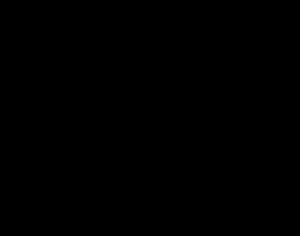
Mecillinam est une amidinopénicilline qui agit surtout sur les bactéries à Gram négatif de la famille des entérobactéries. Elle est utilisée dans le traitement des infections urinaires à germes sensibles.